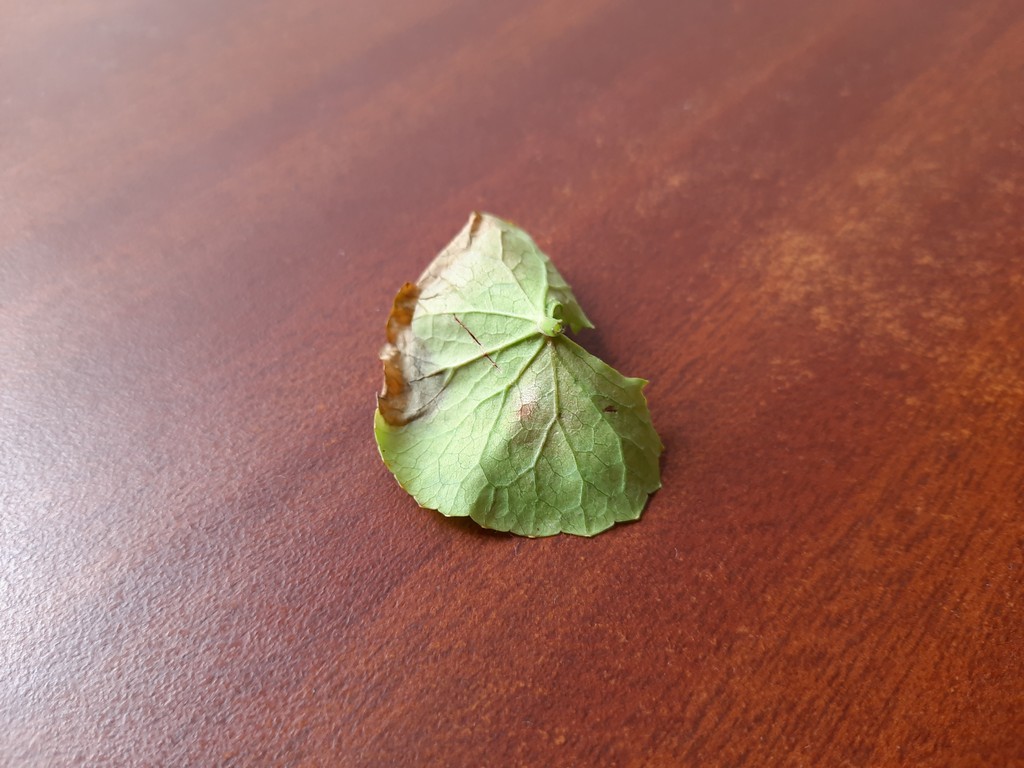
Label: Unhealthy